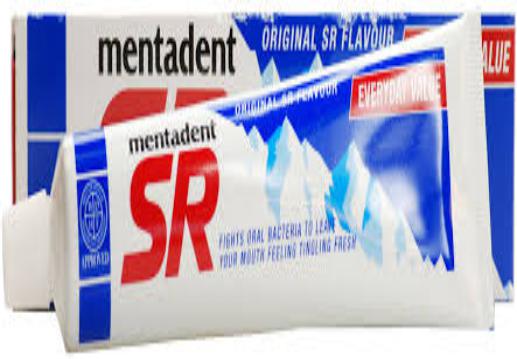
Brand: mentadent sr
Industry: Necessities